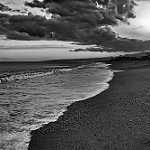
Label: sea